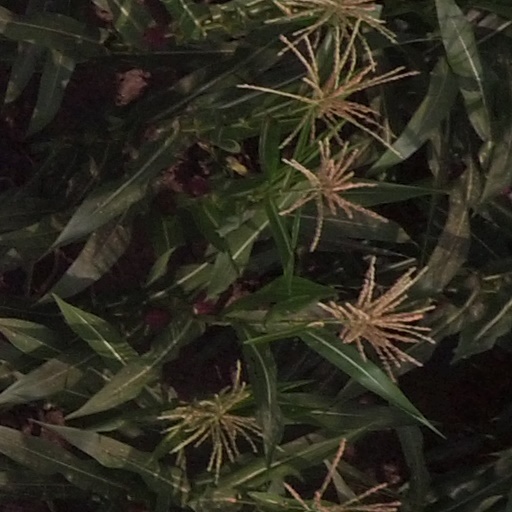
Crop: maize; corn